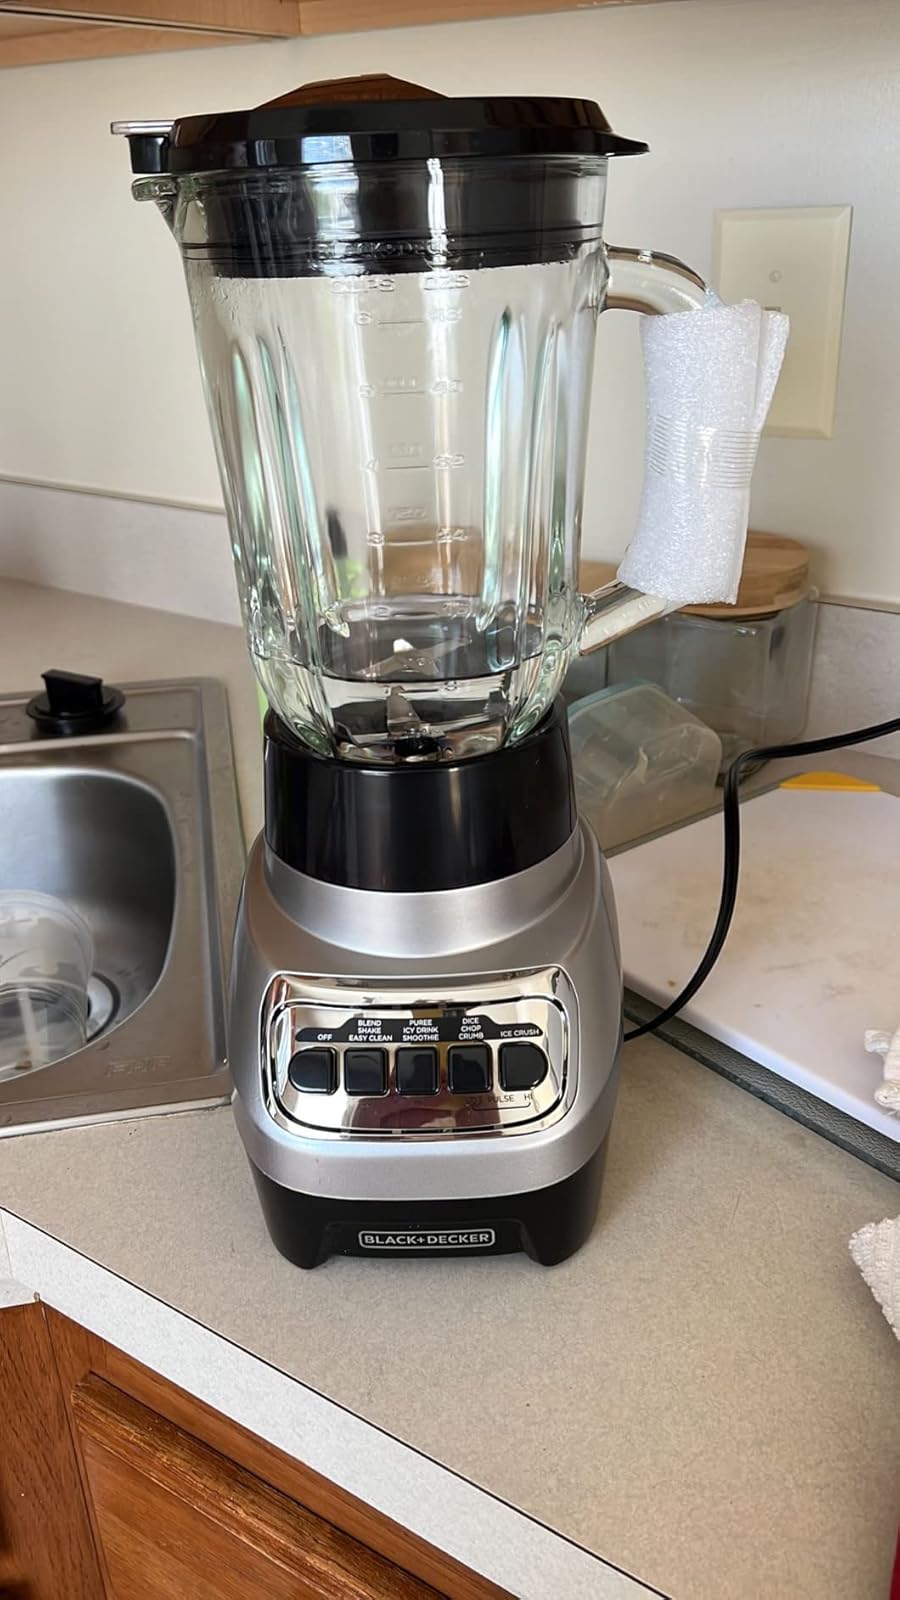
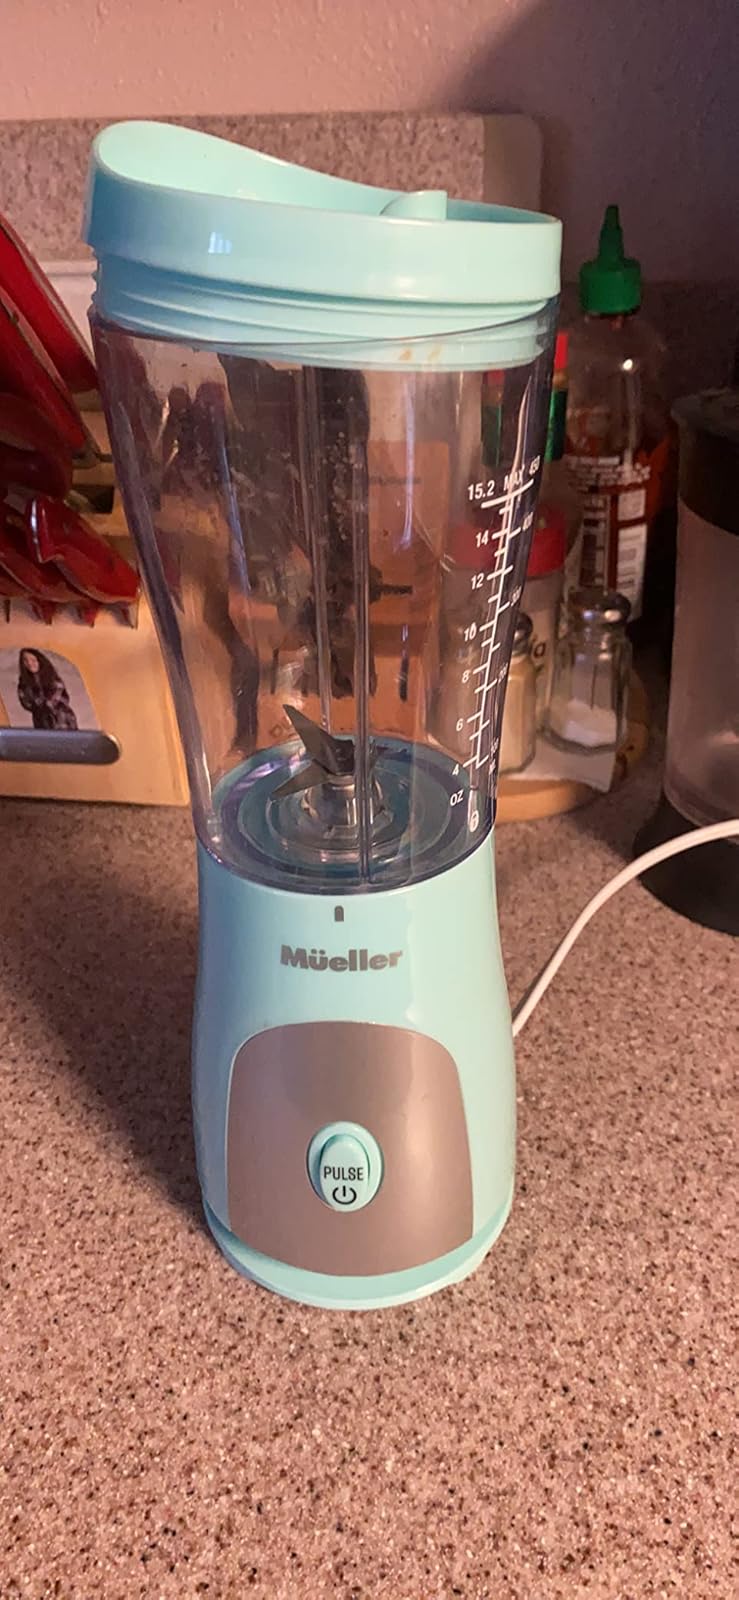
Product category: items_blender
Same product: no